Question: What color is the street?
Tambaya: Menene launin titin?
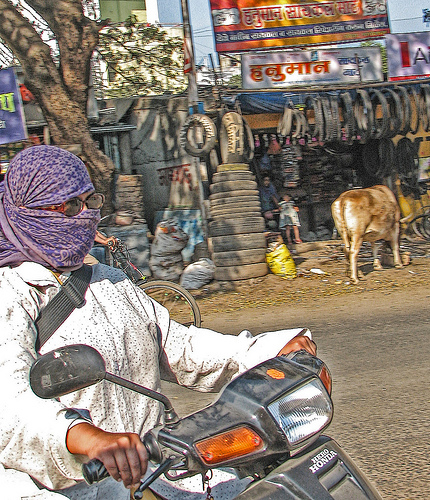
Answer: Grey and brown.
Amsa: Ruwan toka da ruwan ƙasa.